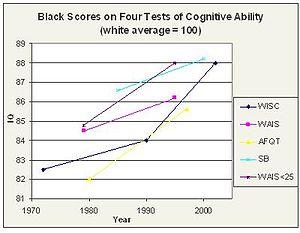
L’effet Flynn désigne l'accroissement des scores aux tests calculant un quotient intellectuel. Cet effet a été constaté suite à l'observation comparée de populations données, sur plusieurs générations, et ce jusqu'au début des années 1990.